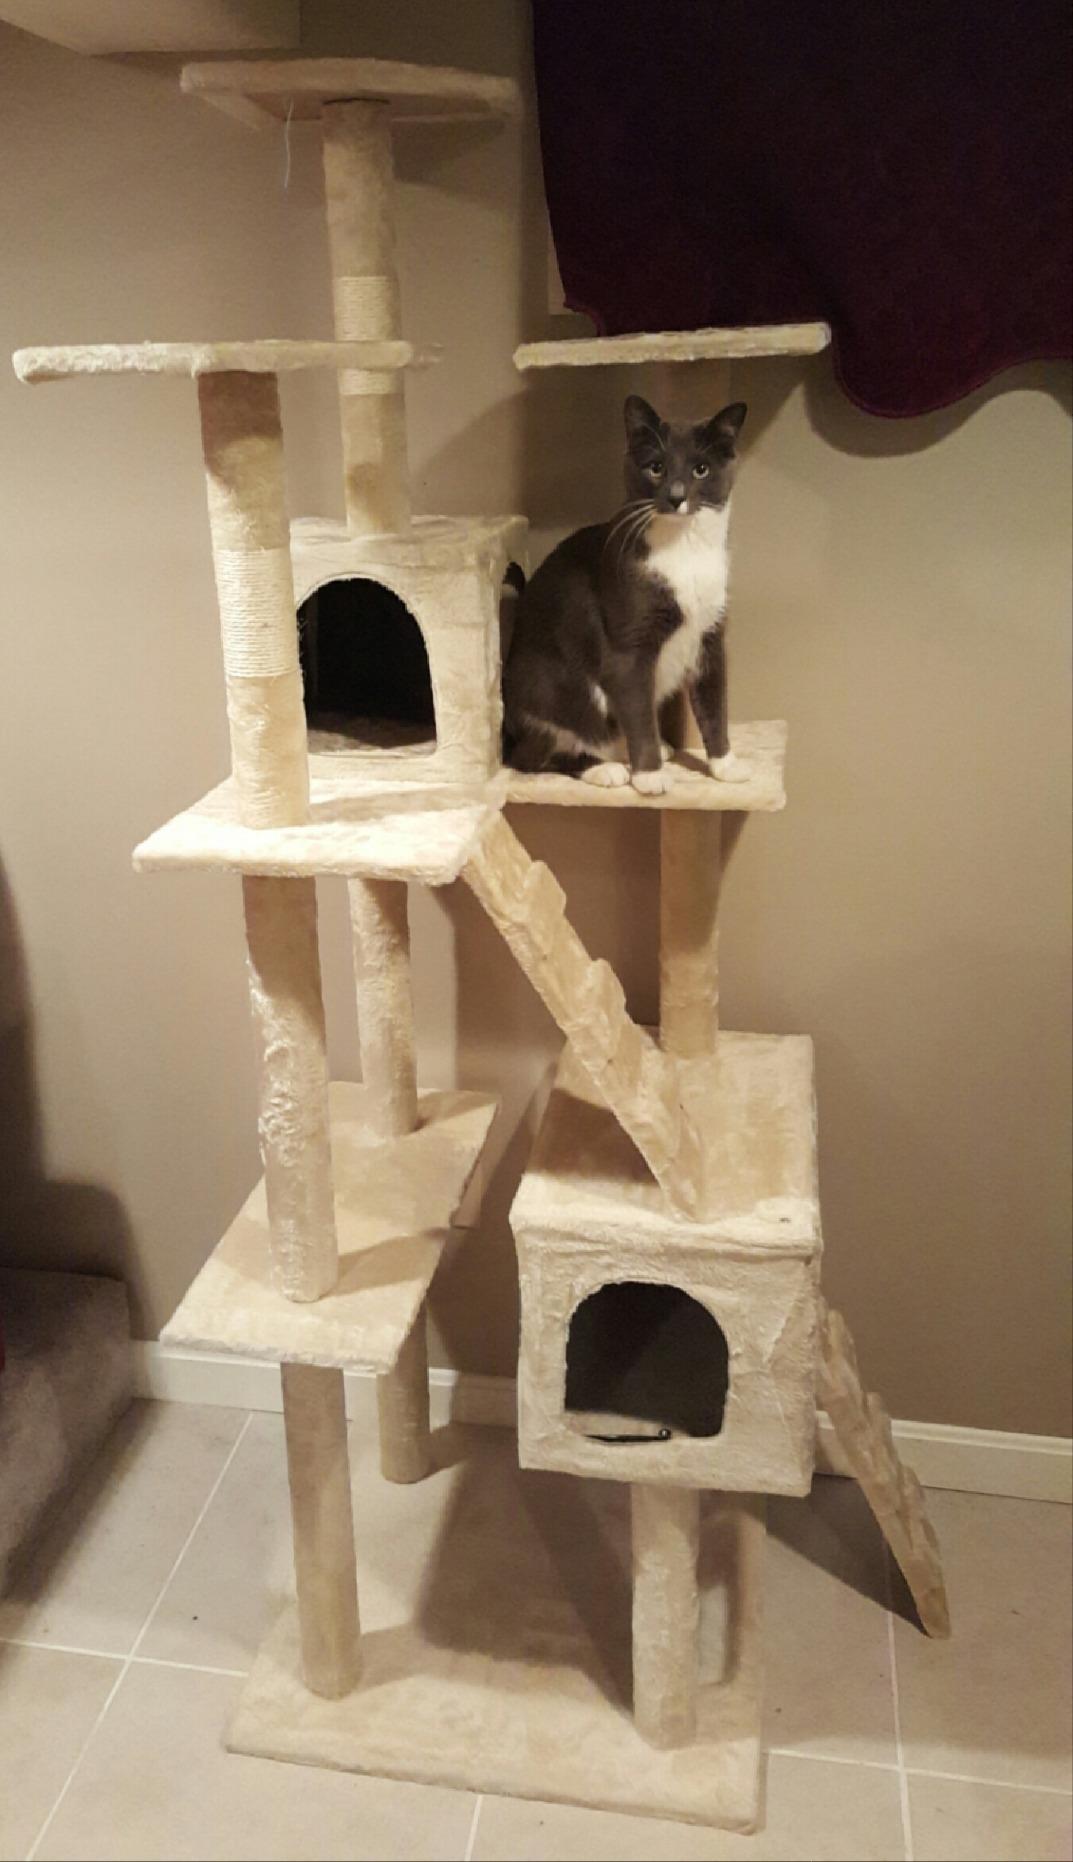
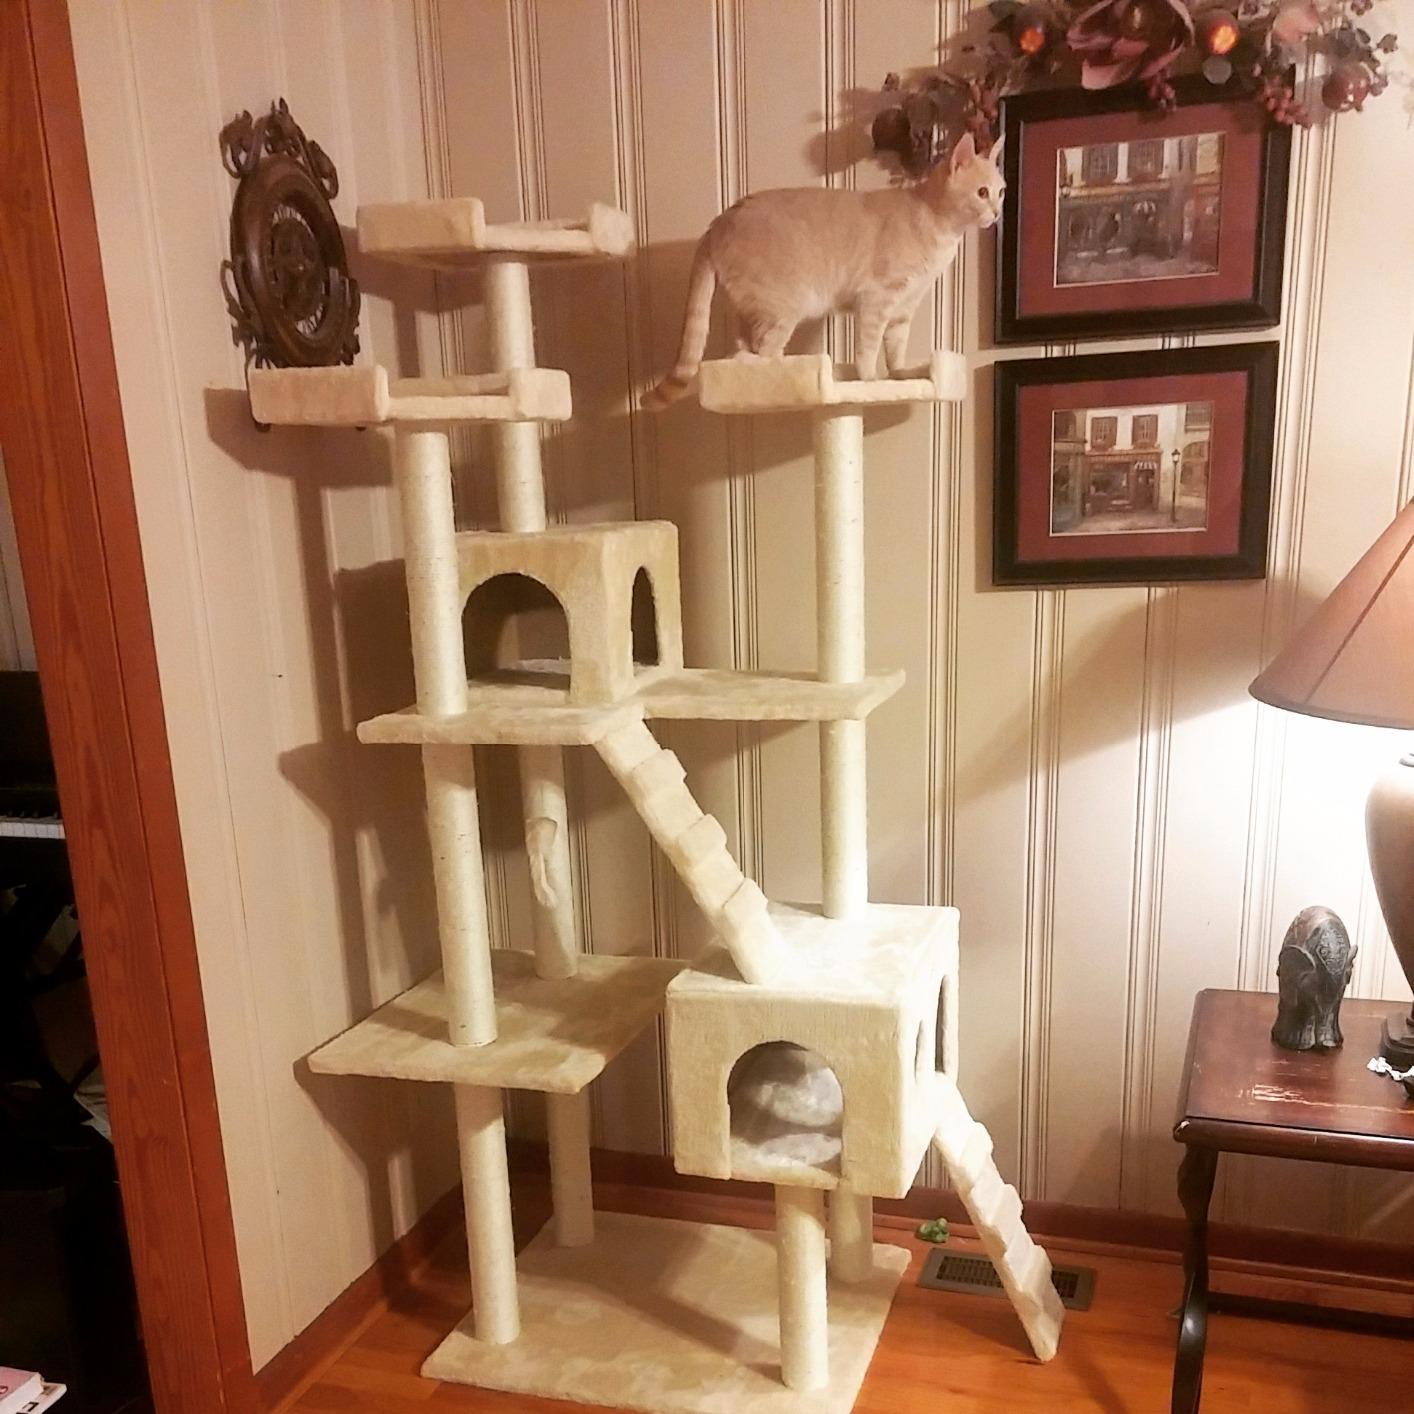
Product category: items_cat tree
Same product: yes